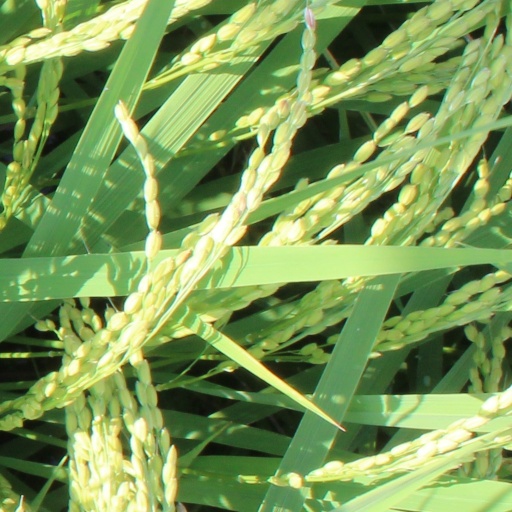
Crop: rice